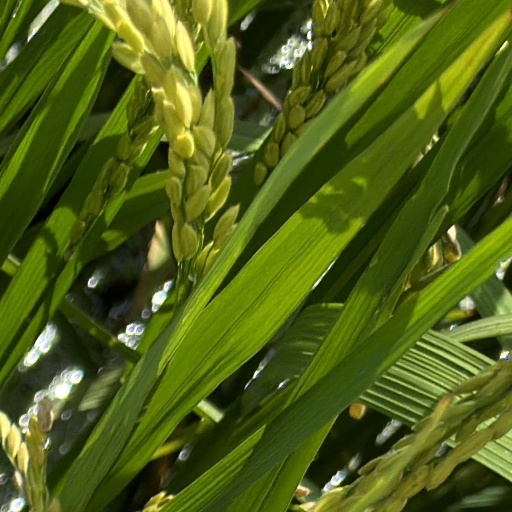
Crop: rice